Bunnaloo, New South Wales

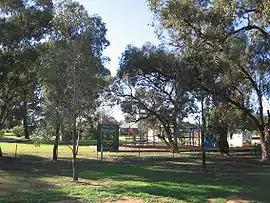
Bunnaloo Public School

Bunnaloo is a village community in the central southern part of the Riverina and situated about west of Mathoura and south west of Deniliquin. In 2006, Bunnaloo had a population of 126.